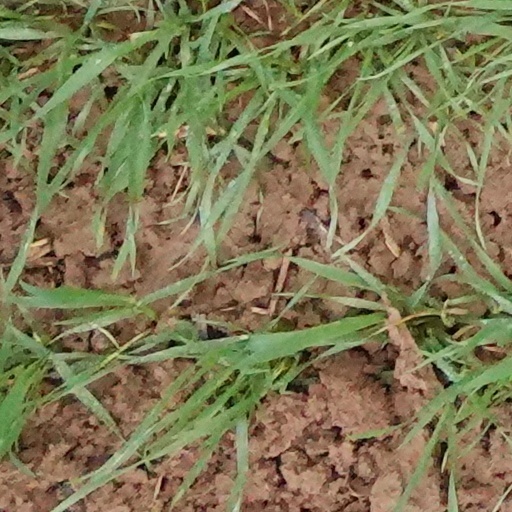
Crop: wheat